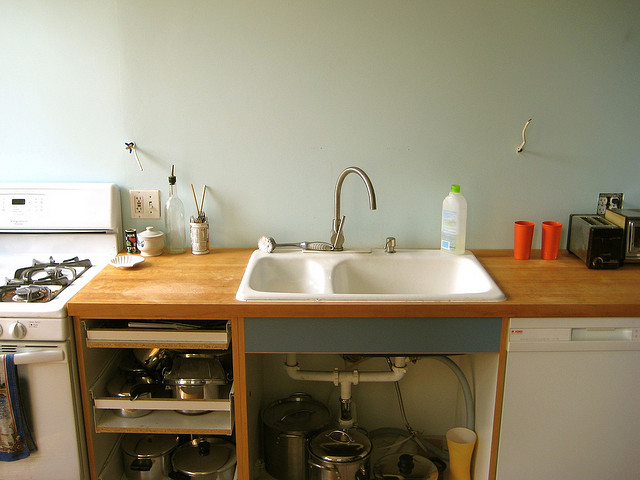
user: Given an image and a question. Answer the question in a short answer. Question: Is this sink fine or are they fixing it? Short Answer:
assistant: fine